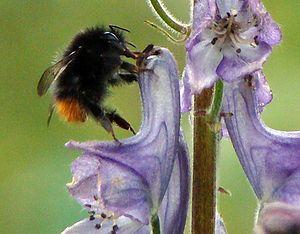
Bombus wurflenii est une espèce de bourdons du genre Bombus et du sous-genre Alpigenobombus.
Bombus est un sous-genre de bourdons du genre Bombus.